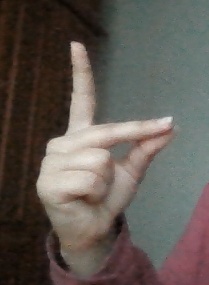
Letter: ta